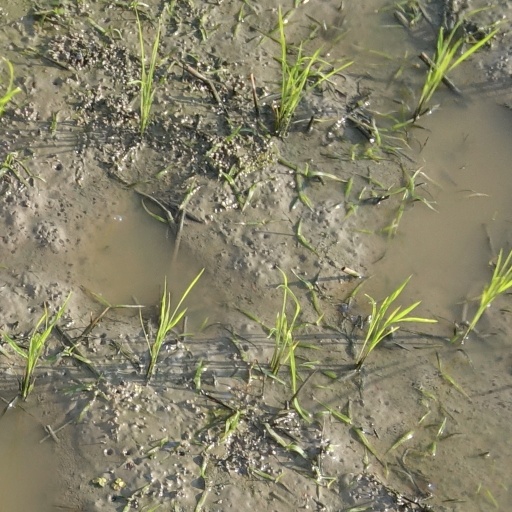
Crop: rice